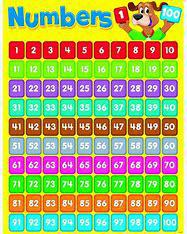
Brand: ON
Model: 100